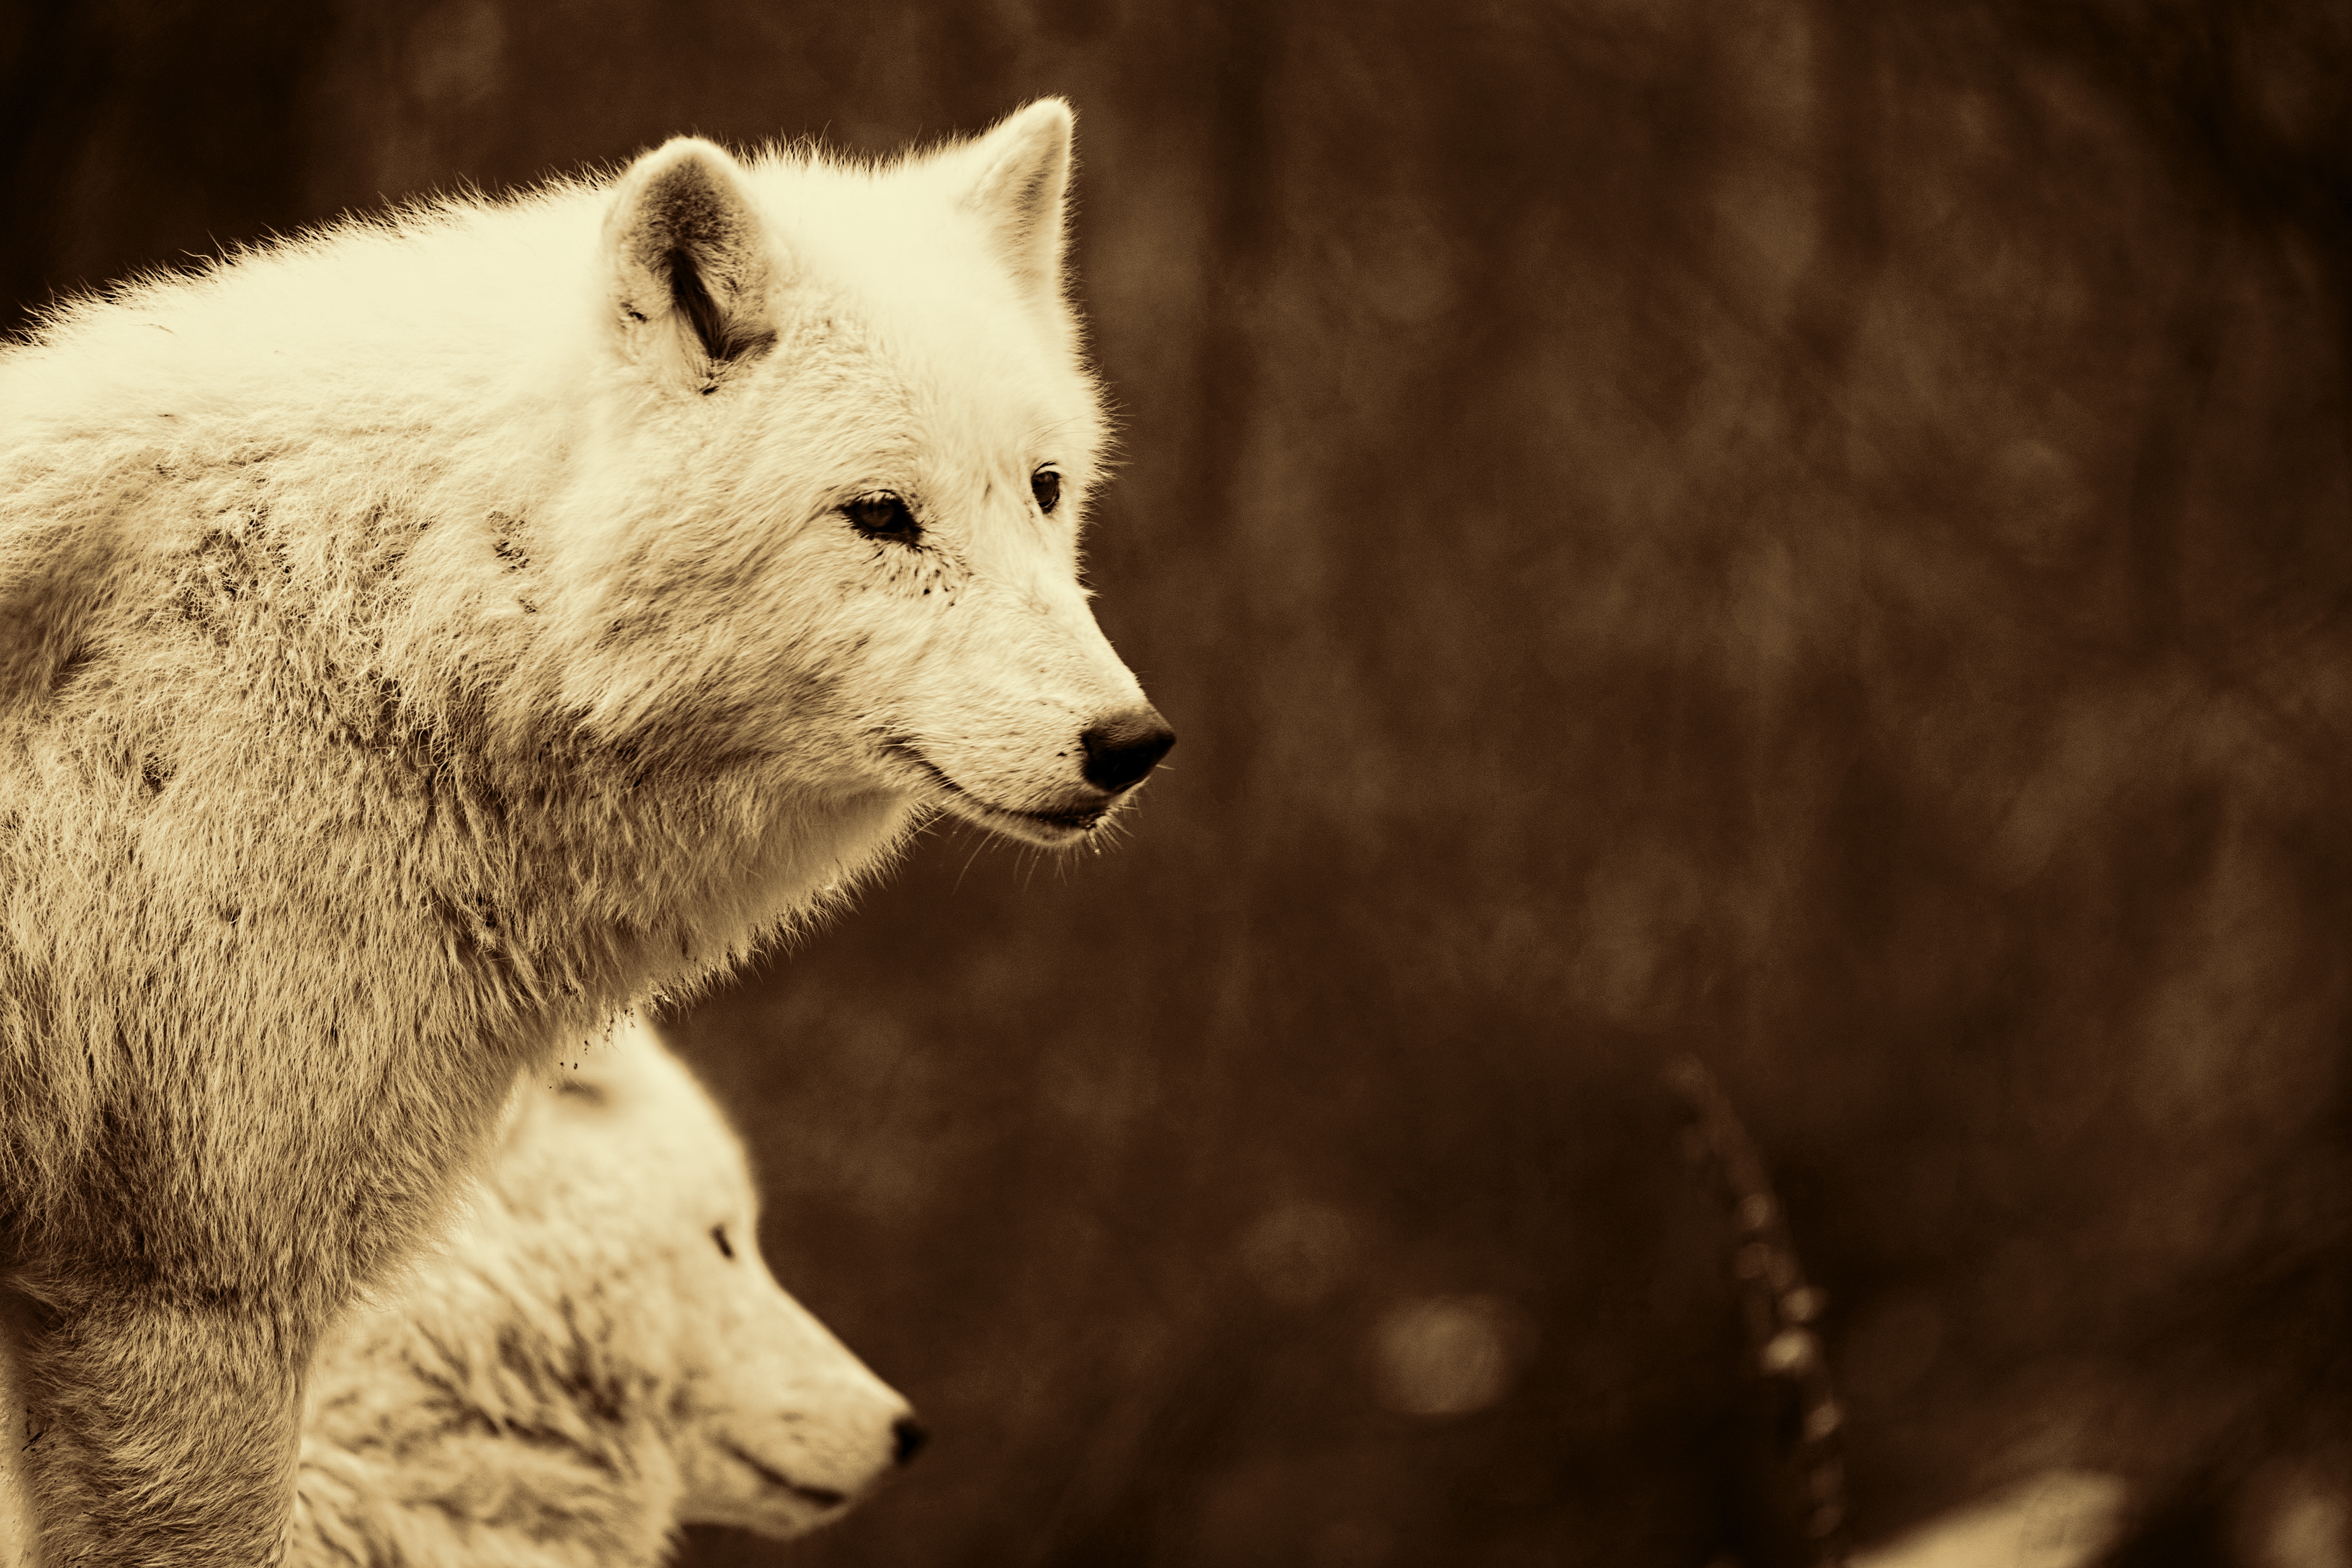
nature, retro, wildlife, mammal, wolf, fauna, mammals, vertebrate, animal portrait, predators, retro look, wolves, dog like mammal, dog breed group, canis lupus tundrarum, white wolves